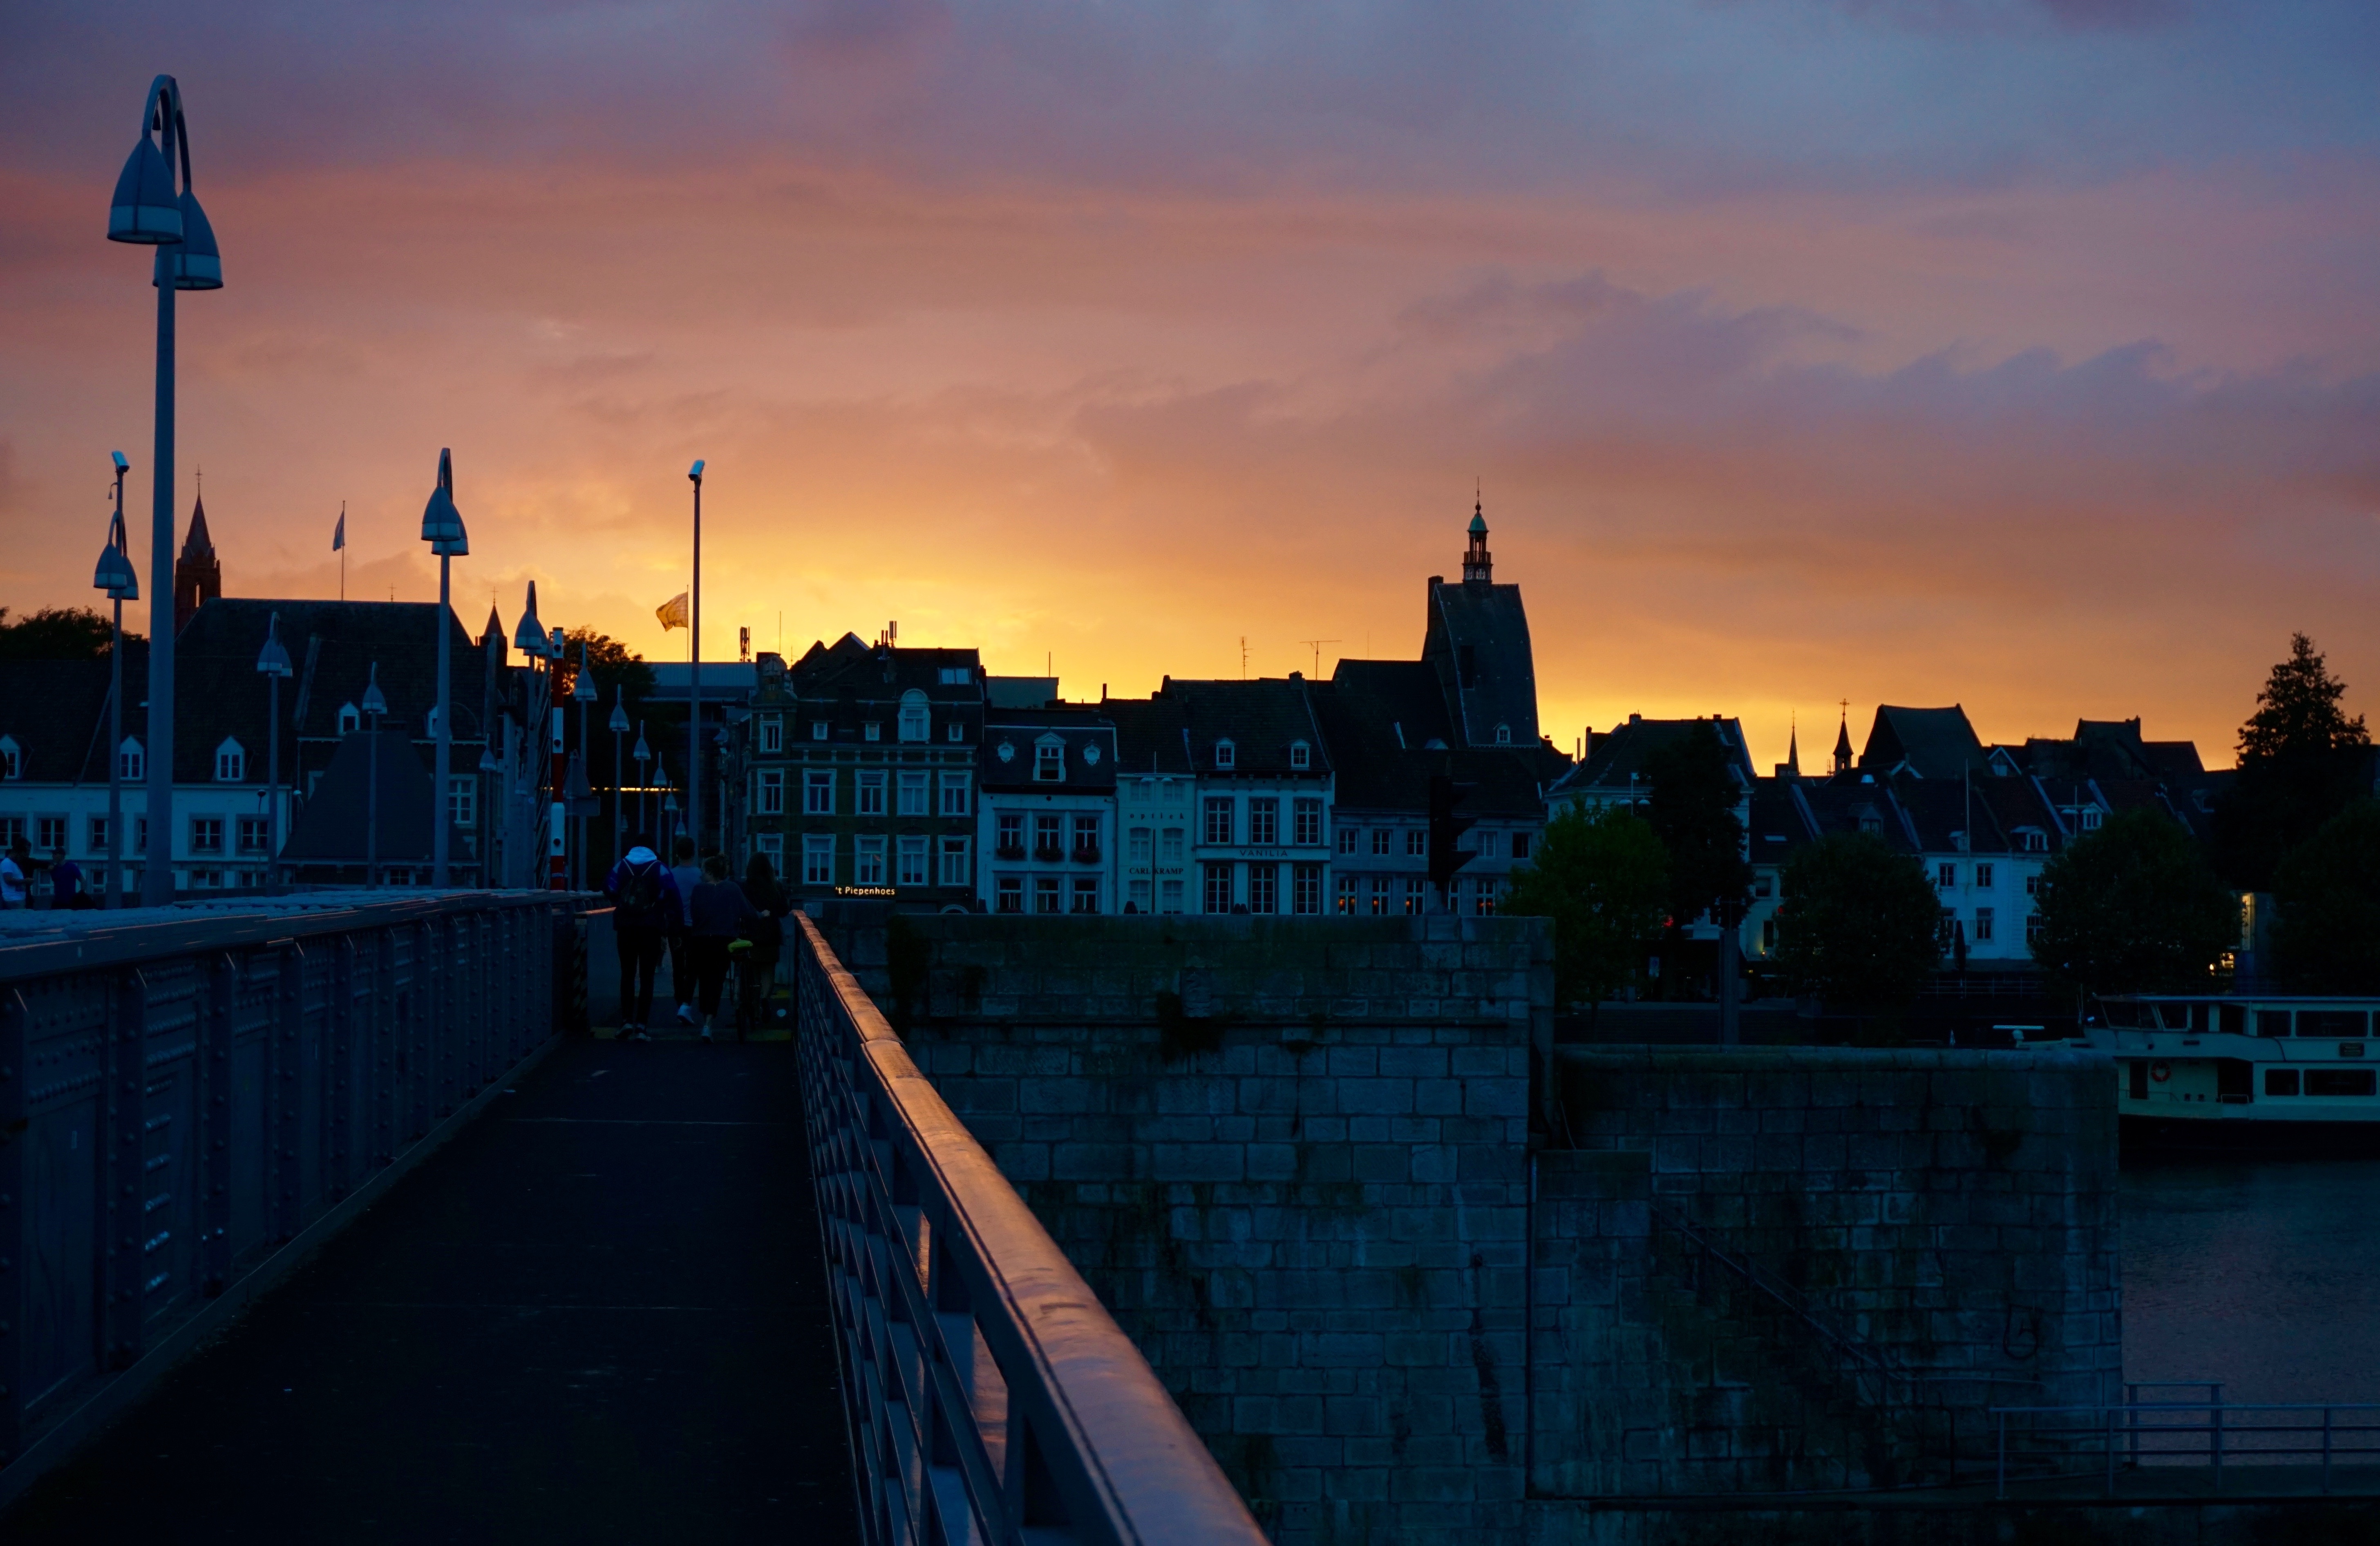
sky, sunrise, sunset, skyline, night, sunlight, morning, dawn, city, cityscape, dusk, evening, reflection, blue, waterway, urban area